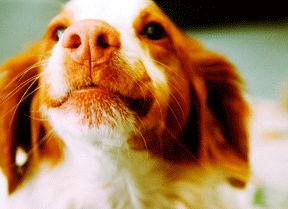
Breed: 232-n000076-Brittany_spaniel